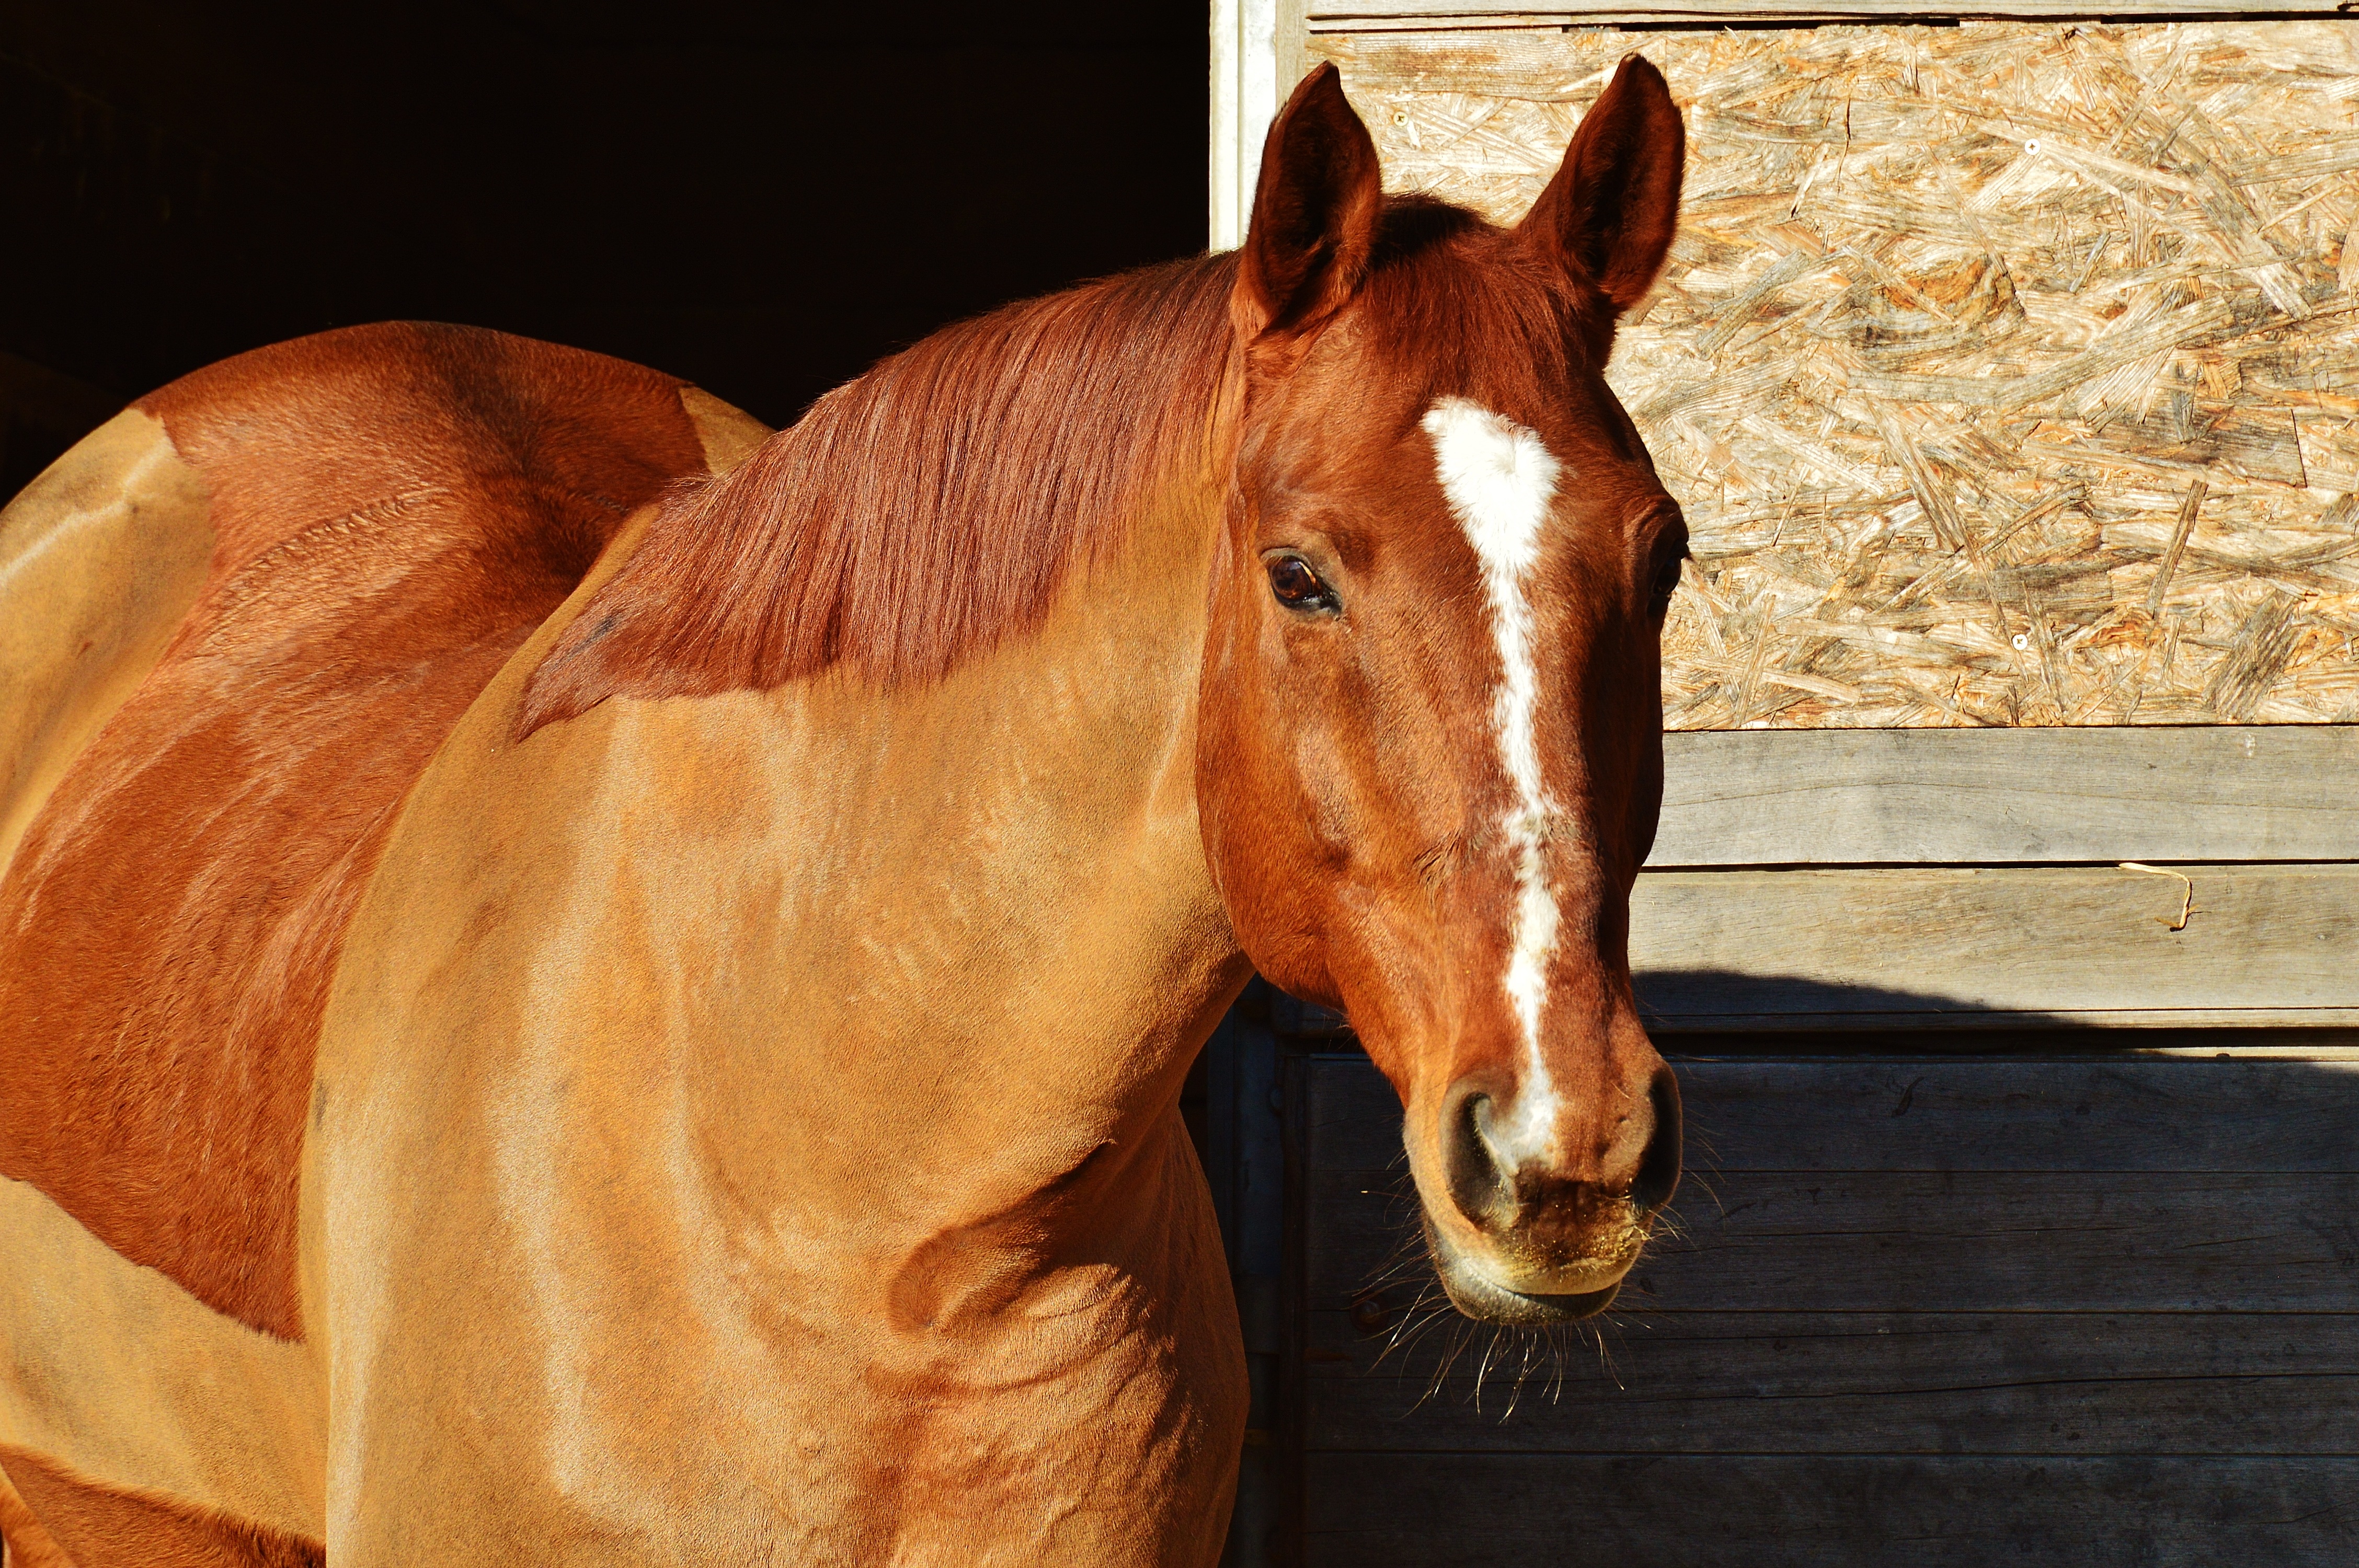
meadow, animal, horse, brown, rein, mammal, stallion, mane, ride, bridle, shaving, head, vertebrate, mare, coupling, foal, halter, reiterhof, pack animal, horse like mammal, mustang horse, winter shaving